Pavilion Kuala Lumpur

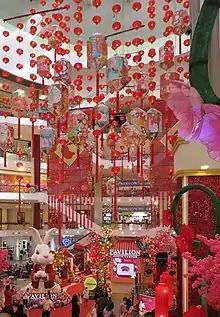
Chinese New Year display at the Centre Court of Pavilion in 2023

Apart from housing Dôme and Cafe Kitsune, Centre Court is the place where all the large-scale events and promotions happen. Festive celebrations and thematic events such as KL Fashion Week and Waku Waku Japan Festival are all held in this area. The event area once featured the tallest Swarovski Christmas tree in Asia as part of the centre's Christmas celebration.